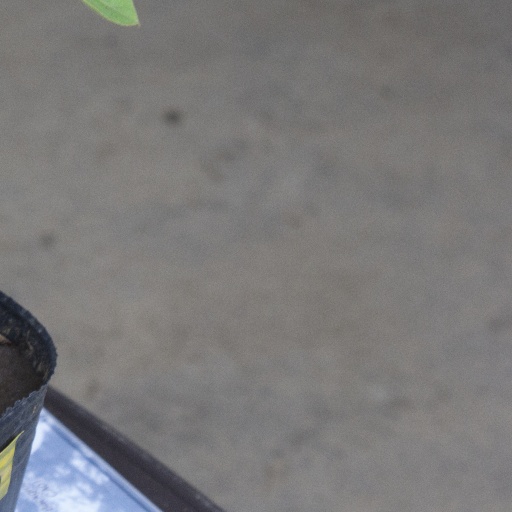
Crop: soybean